Missing Link Trust

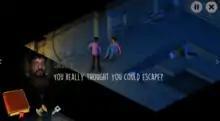
A screenshot of the Missing Game

In 2016, "Missing: Game for a Cause" was distributed as a free interactive game for mobile and PC to raise awareness about the experiences of child victims of sex trafficking. Kejriwal developed the game with Flying Robot Studios in Kolkata, India. By 2017, the team was developing a role-playing game version, "Missing: The Complete Saga", and raising money on Kickstarter to expand the development team. The team raised $50,795 on Kickstarter to develop the game.